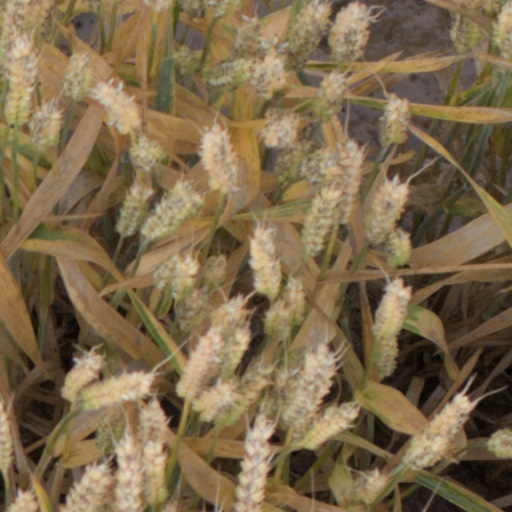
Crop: wheat